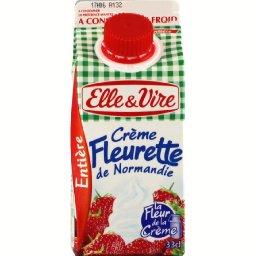
Waste category: cardboard